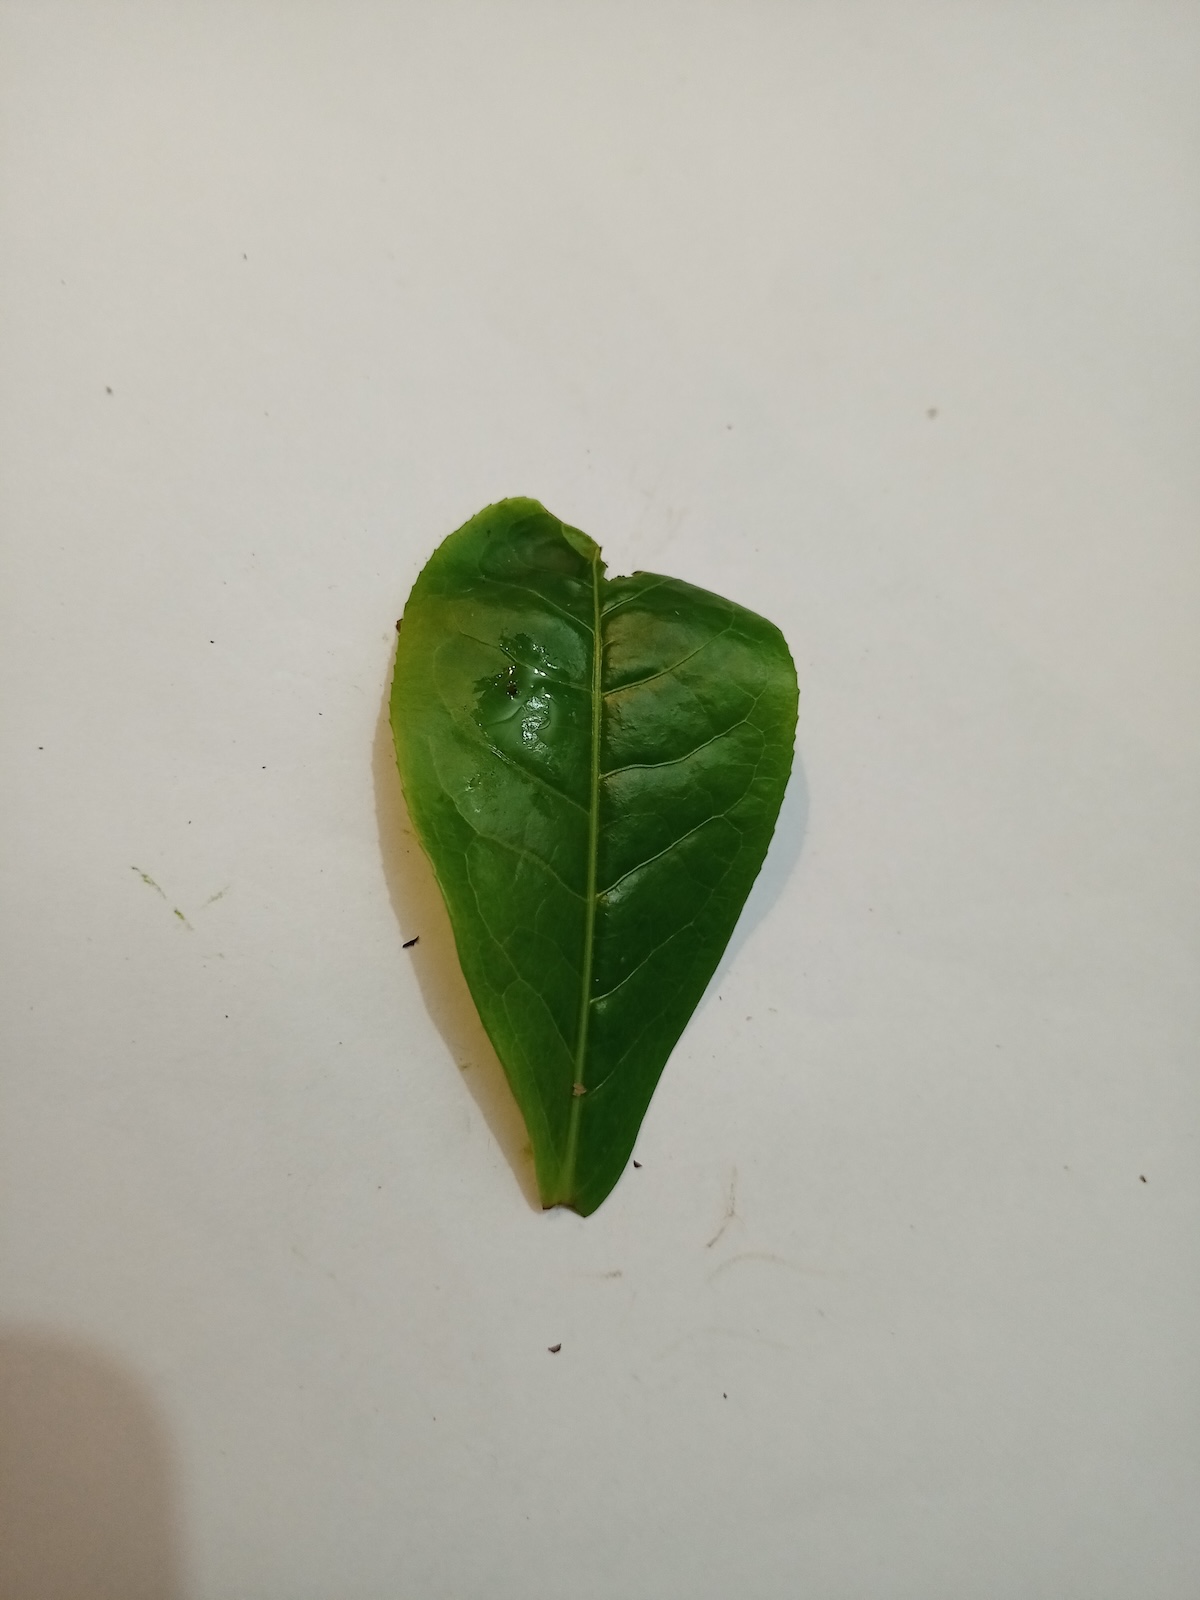
Label: Healthy leaf